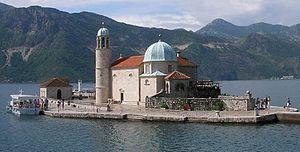
Ceci est une liste non exhaustive des îles artificielles.